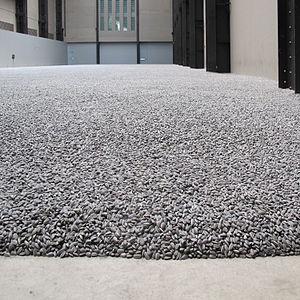
La céramique chinoise, principalement connue pour la porcelaine que les Chinois ont inventée, est riche d'une longue tradition d'innovations techniques et stylistiques.